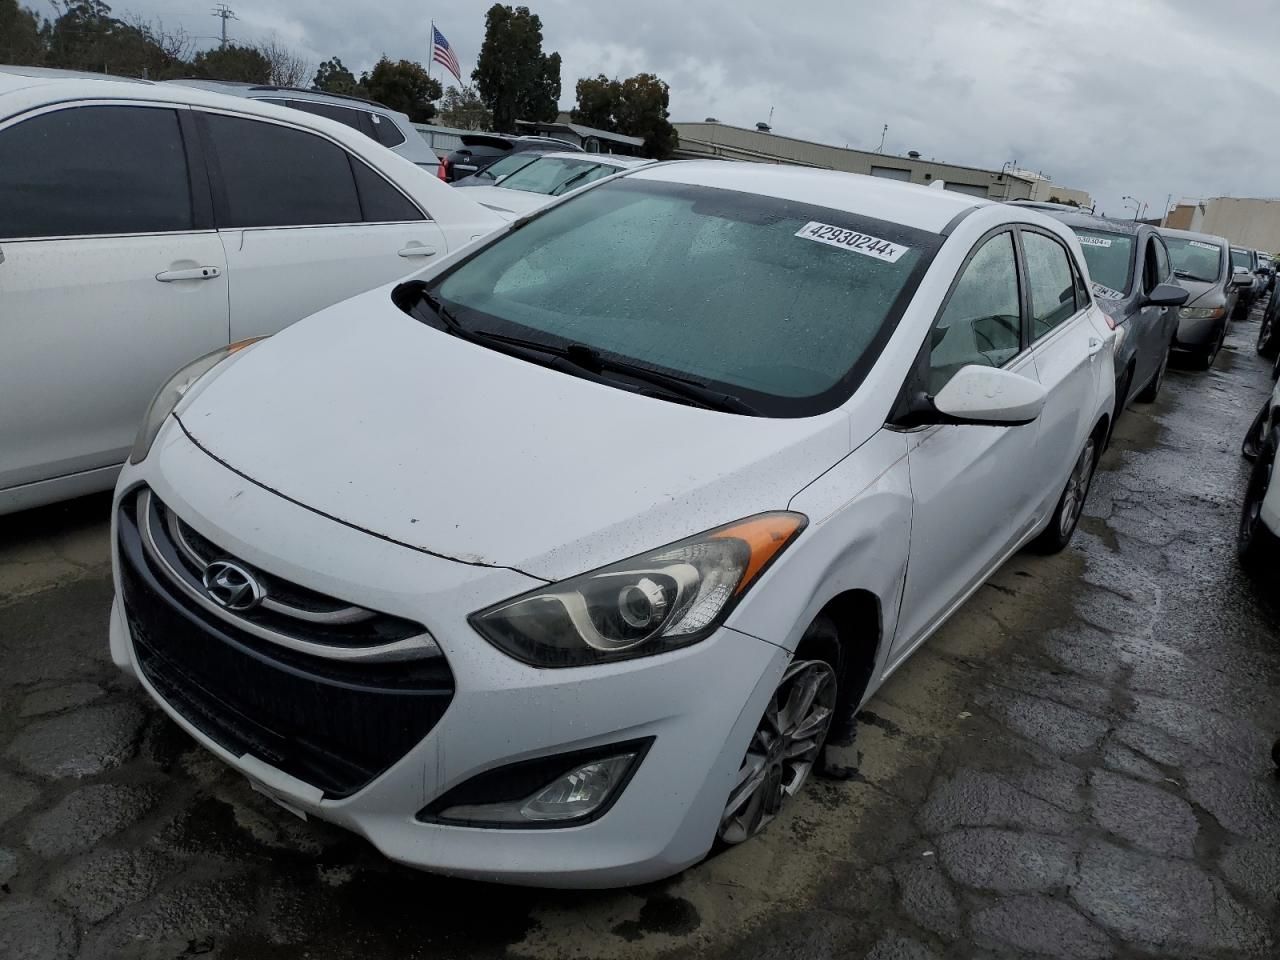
Aucun dommage détecté.
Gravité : aucun